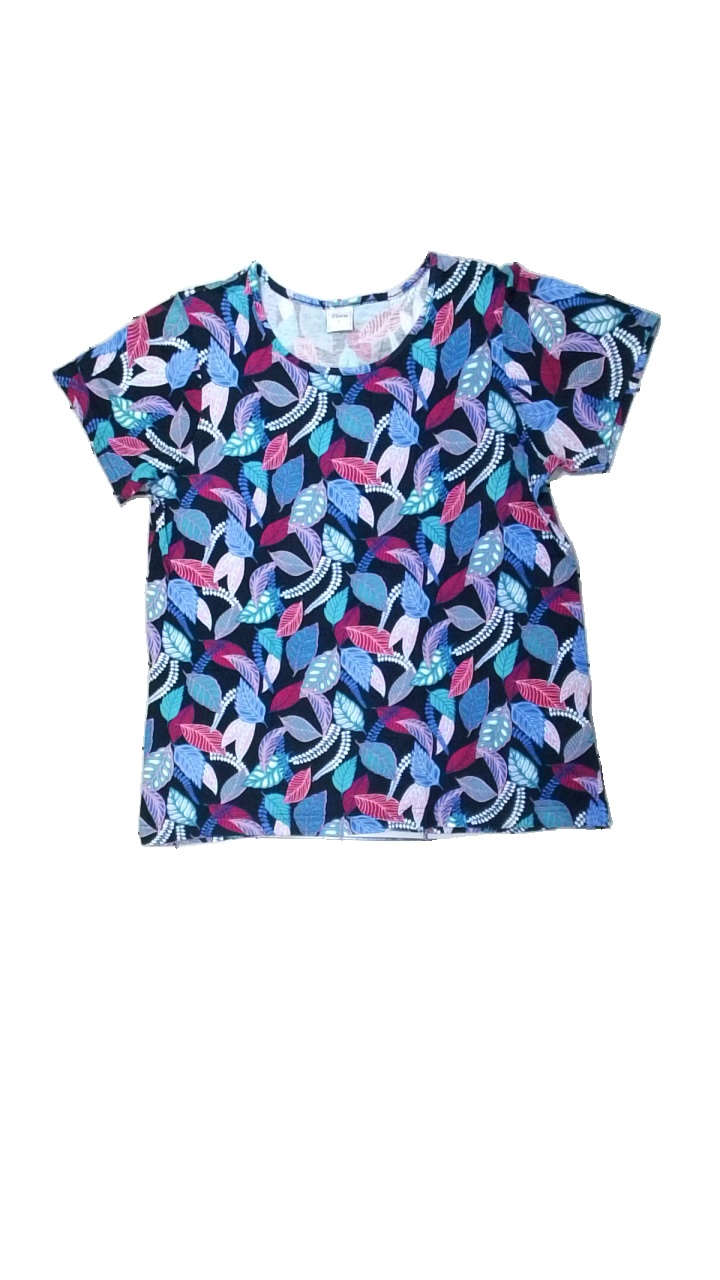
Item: T-shirt (Ladies)
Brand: Florie
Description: t-shirt med blad i olika färger, urtvättad
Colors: Black, Blue, Purple, Multicolor
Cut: Regular
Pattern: Other
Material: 52% viscose 48% cotton
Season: All
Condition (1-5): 2
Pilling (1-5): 2
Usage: Export
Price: <50